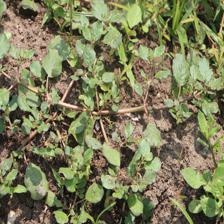
Label: BroadLeafWeed